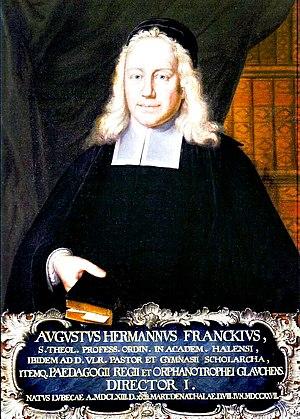
La Passion selon saint Jean, BWV 245, est une passion de Jean-Sébastien Bach. L'œuvre a été composée durant la première année où Bach était devenu cantor de l'Église Saint-Thomas de Leipzig et jouée dans le même lieu pour la première fois le Vendredi saint 1724, soit le 7 avril. Son exécution dure environ 2 heures.
August Hermann Francke est un philanthrope, piétiste et théologien allemand. Il fut surnommé le Rollin de l'Allemagne. Le tibétologue August Hermann Francke, est un de ses descendants.